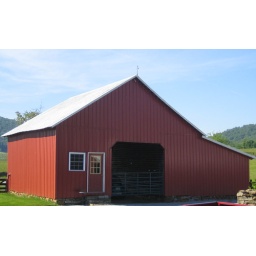
Green bug in a red barn